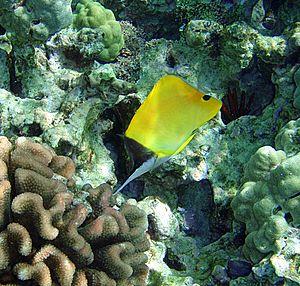
Forcipiger flavissimus, communément nommé Poisson-pincette jaune ou Chelmon à long bec entre autres noms vernaculaires, est un poisson marin qui appartient à la famille des Chaetodontidae soit les poissons-papillon.